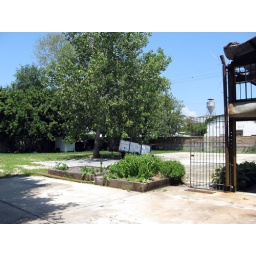
Piety street near Chartres, the Ironworks warehouse.  Snoball truck in front!